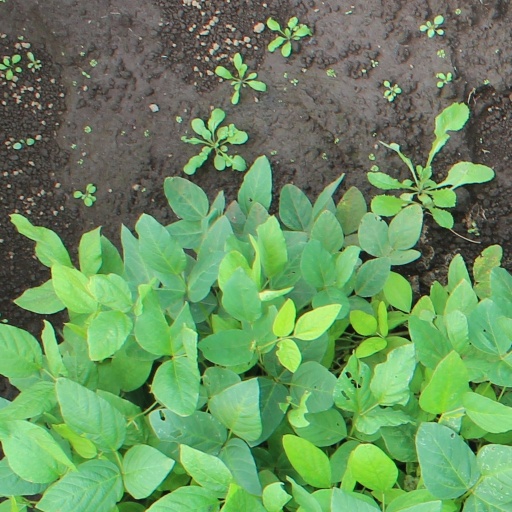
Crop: soybean